The Magdala

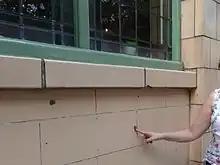
The two "bullet holes" in the wall were drilled by the pub's landlady in the 1990s.

The pub is included in CAMRA's heritage guide for its interior, which includes a "remarkably intact room from the 1930s" with wood panelling, an Art Deco frieze and a Tudor-style pink marble fireplace.